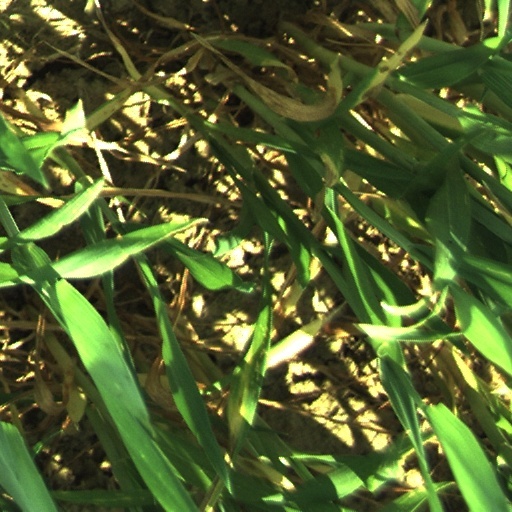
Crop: wheat